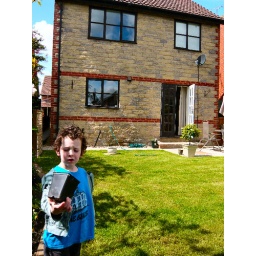
I knew him Horatio... bless he was very intrested in what the plant pot could be made into.